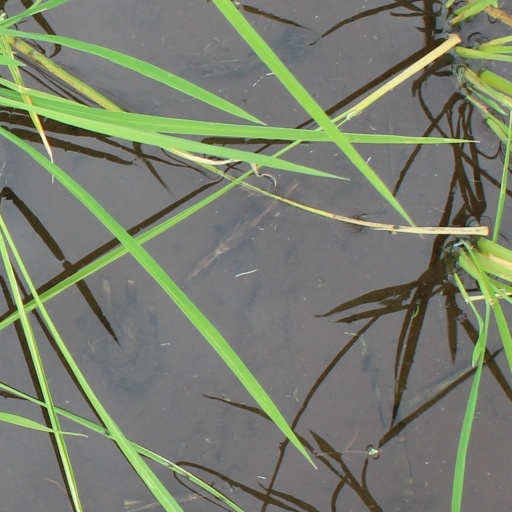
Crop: rice